Native American genocide in the United States

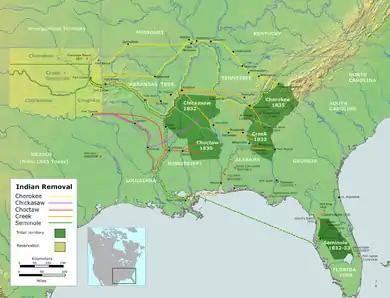
Graphic depicting Trail of Tears

Manifest destiny had serious consequences for Native Americans, since continental expansion implicitly meant the occupation and annexation of Native American land, sometimes to expand slavery. This ultimately led to confrontations and wars with several groups of native peoples via Indian removal. The United States continued the European practice of recognizing only limited land rights of Indigenous peoples. In a policy formulated largely by Henry Knox, Secretary of War in the Washington administration, the U.S. government sought to expand into the west through the purchase of Native American land in treaties.